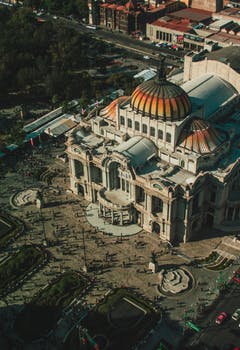
Label: No Watermark